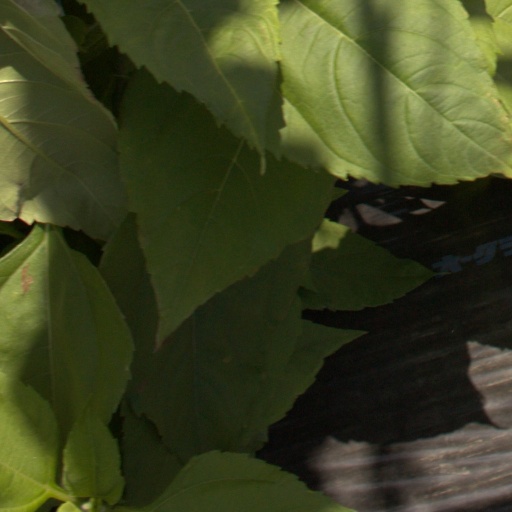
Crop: Jerusalem artichoke